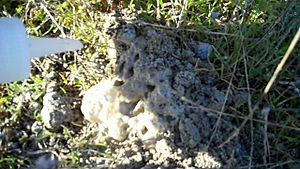
Test à l'acide pour déterminer le potentiel calcaire d'un sol et son aptitude à accueillir une truffière
La truffe est le nom vernaculaire français donné à la fructification et à l'organe végétatif de plusieurs genres de champignons hypogés ascomycètes ectomycorhiziens qui se présente sous une forme plus ou moins globuleuse. Un même mycélium peut produire plusieurs truffes. Certaines espèces n'ont que peu de saveur alors que d'autres sont particulièrement appréciées et recherchées depuis l'Antiquité. Qu'elles aient poussé spontanément ou qu'elles soient issues de la trufficulture, les truffes sont très demandées par les gourmets.